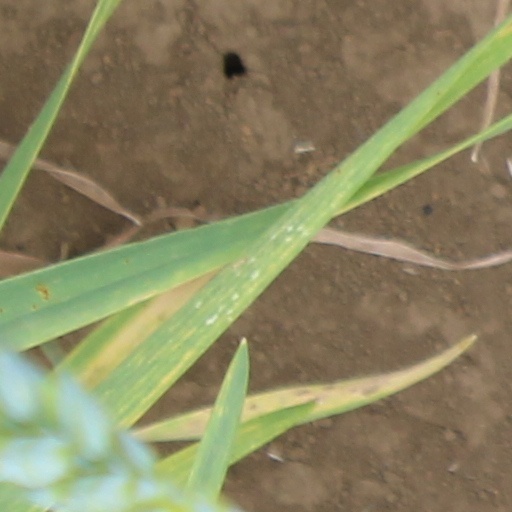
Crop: wheat